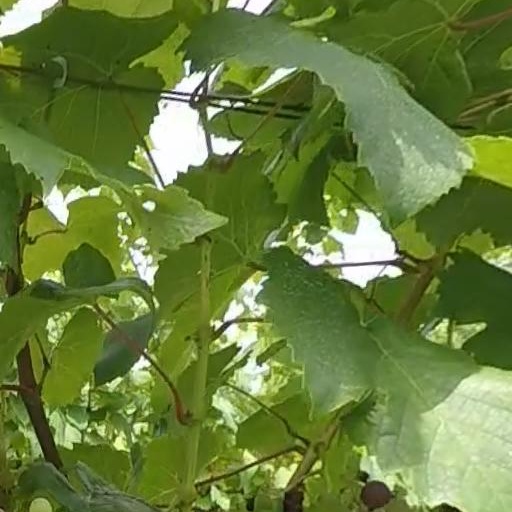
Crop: grape